Longyearbyen

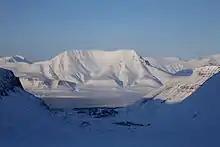
Longyearbyen seen from the top of the hill

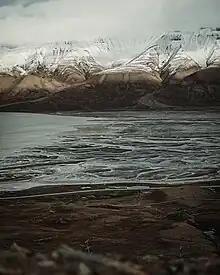
Longyearbyen outskirts

Longyearbyen is in the lower portion of the Longyear Valley, along the Longyear River. The lower parts of the town lie along the southwestern shore of the bay of Adventfjorden, a branch of Isfjorden. Longyearbyen is on the Nordenskiöld Land peninsula of Spitsbergen, the largest island of the Svalbard archipelago. Across the bay lie the ghost towns of Advent City and Hiorthhamn. It is the world's second northernmost town, with all settlements further north (excluding Ny-Ålesund) being research or meteorological outposts. The northernmost permanent settlement in the world is Alert, Canada, in the Qikiqtaaluk Region of Nunavut, while the true northernmost settlement in the world is Camp Barneo in April.